Hotel Tipton

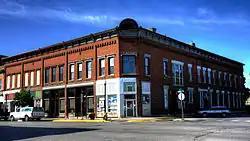

Hotel Tipton is a historic building located in the central business district of Tipton, Iowa, United States. It was listed on the National Register of Historic Places in 1998. Twelve of Tipton's leading citizens perceived the need for a hotel in town, and each subscribed to $1,000.00 worth of stock to build it. Architect H.W. Zeidler, of Muscatine, Iowa, who also designed the Greenwood Cemetery Chapel in Muscatine, was employed to design the two-story, L-shaped building in the Italianate style. Construction began in 1894 and it was completed the following year. The first floor contained the hotel's lobby, office, sample room, dining room, kitchen, pantries, and four retail units. The stable rents of the commercial space made the hotel economically feasible. The second floor housed 35 guest rooms, a parlor, sitting room, two bathrooms and a sample room. In the late 1990s part of the second floor was converted into apartments.